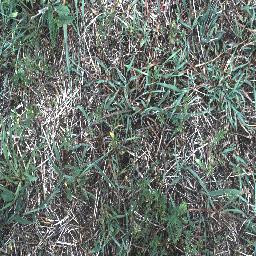
Label: negative